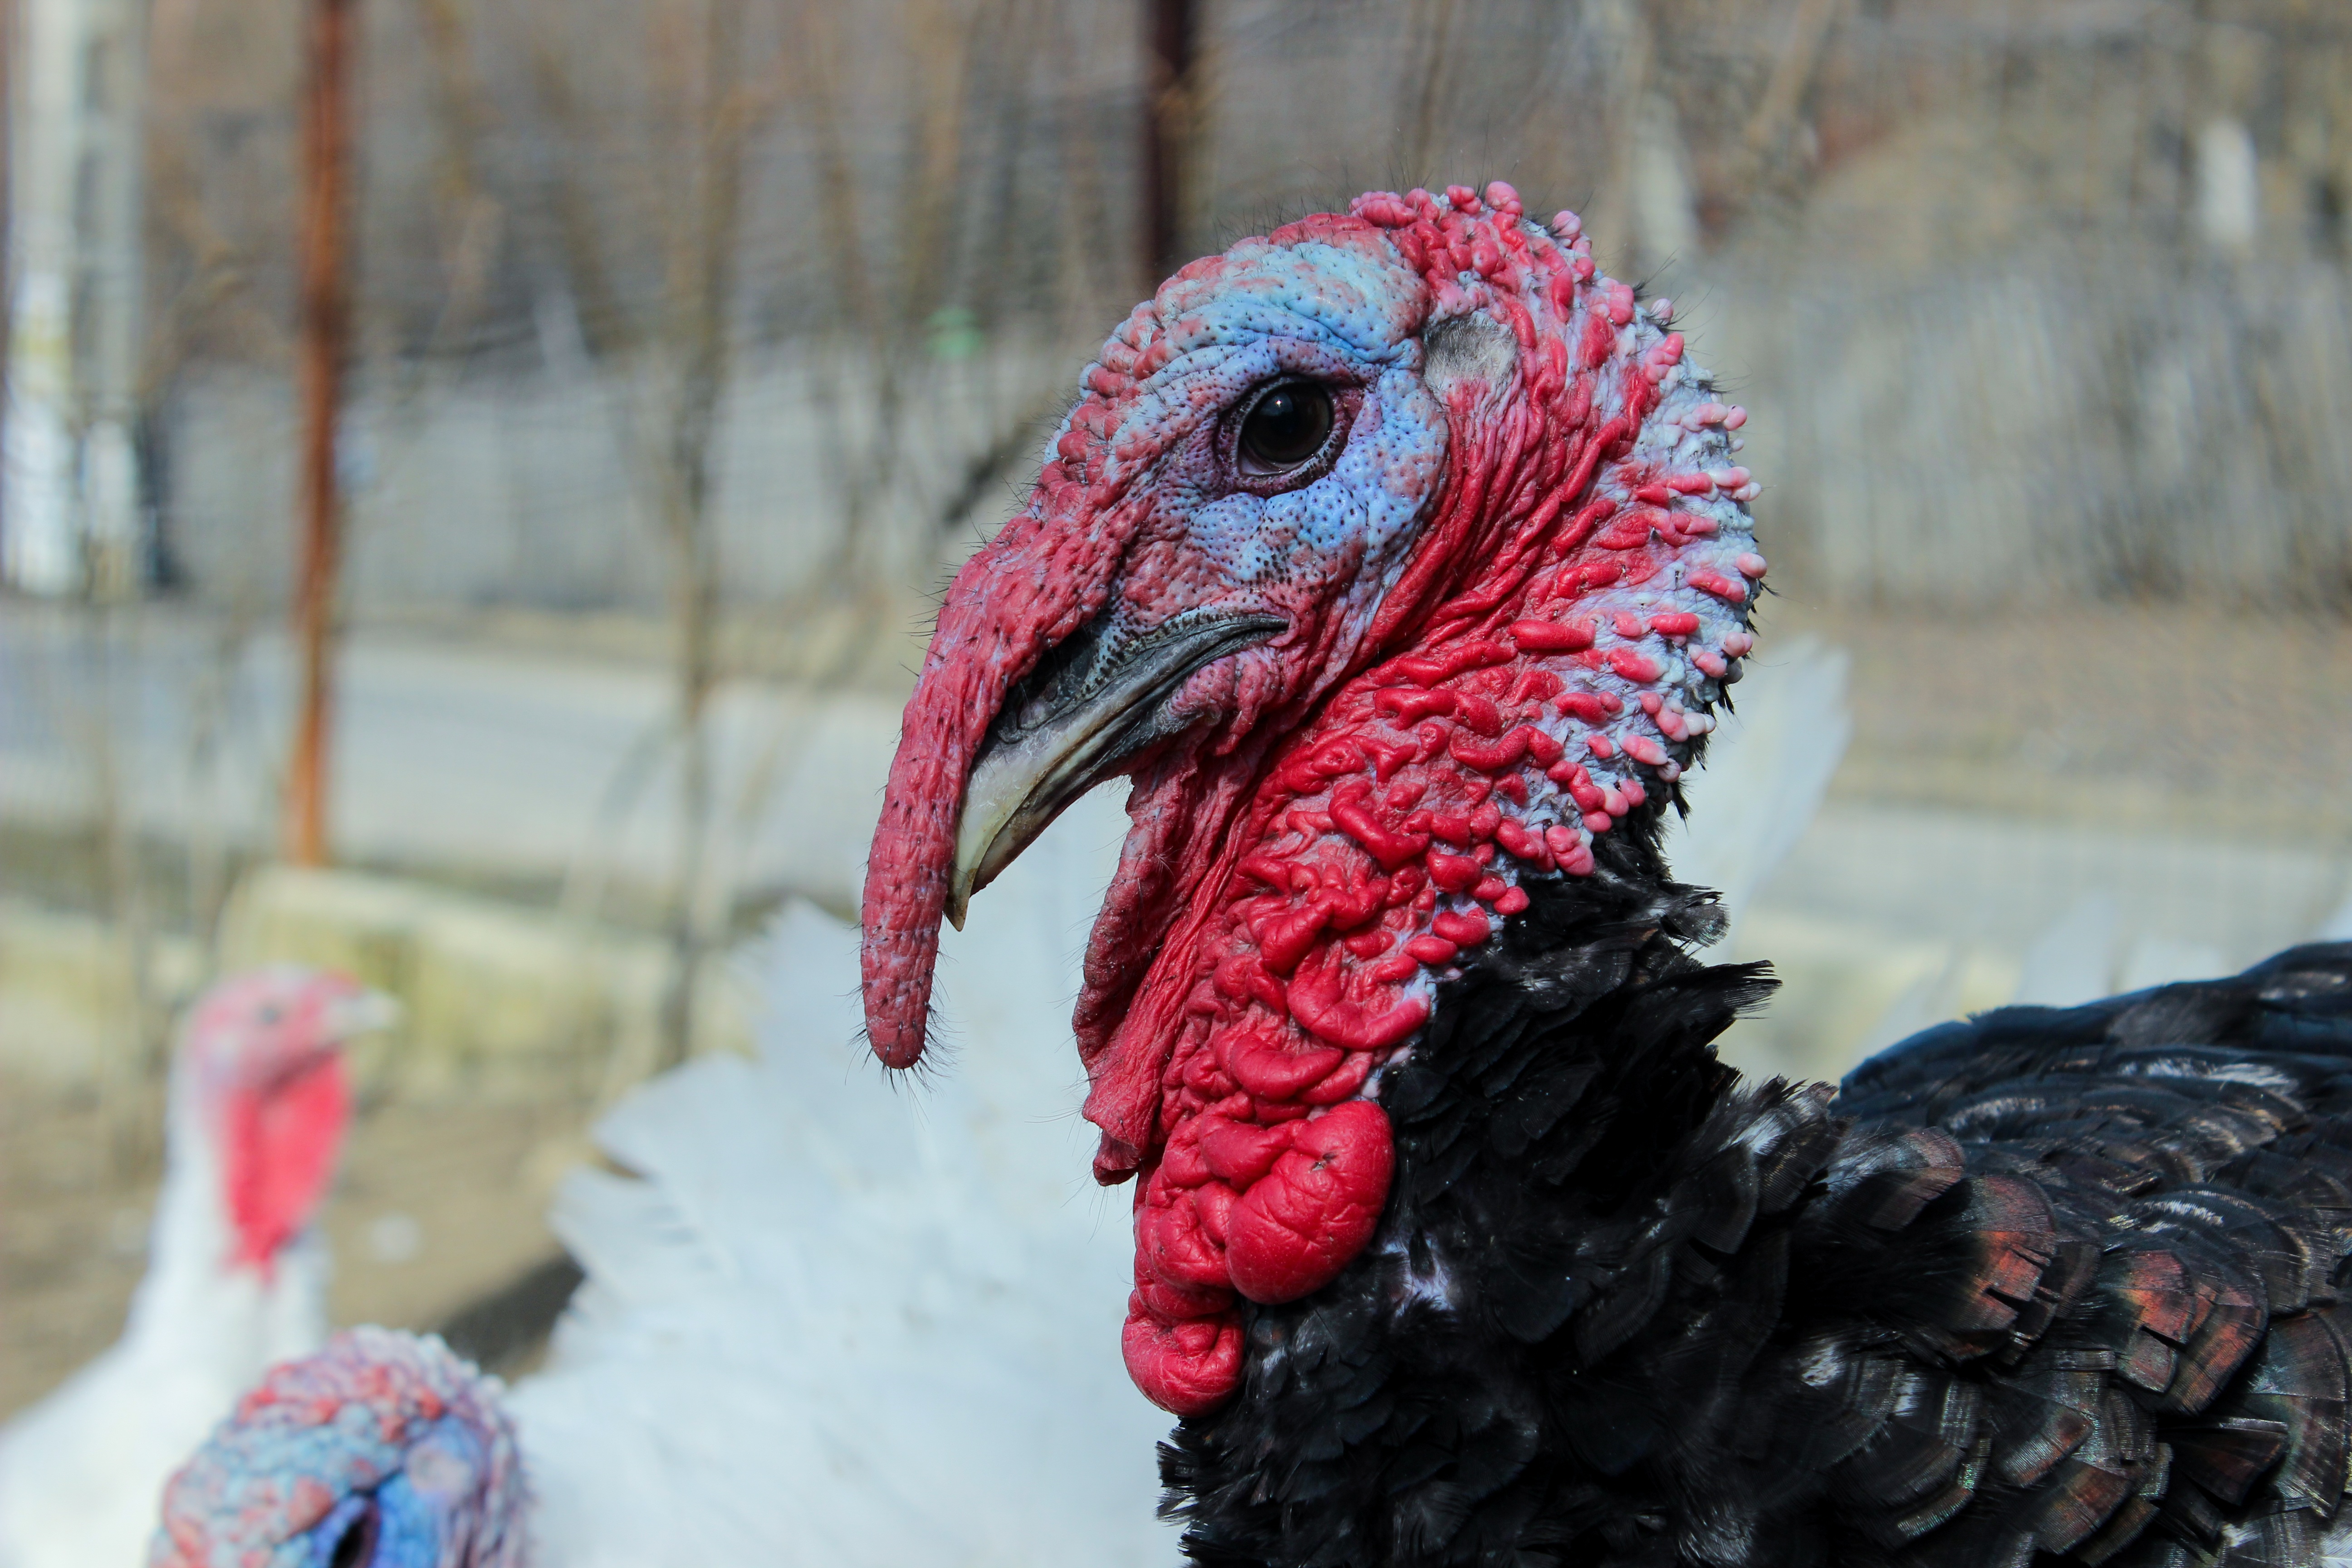
nature, bird, farm, animal, red, beak, chicken, fowl, fauna, galliformes, turkey, vertebrate, domestic, phasianidae, wild turkey, domesticated turkey, turkey bird